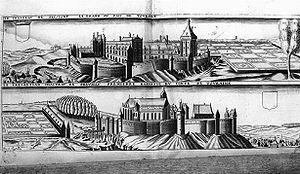
Gravure avec le château du Grand-Pressigny, Indre-et-Loire, France